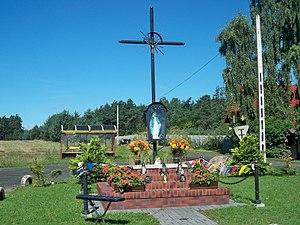
Romanów est un village de la gmina de Rzgów, du powiat de Łódź-est, dans la voïvodie de Łódź, situé dans le centre de la Pologne.